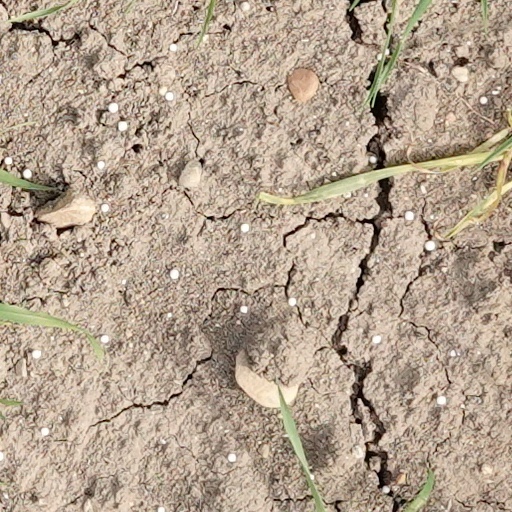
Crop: wheat